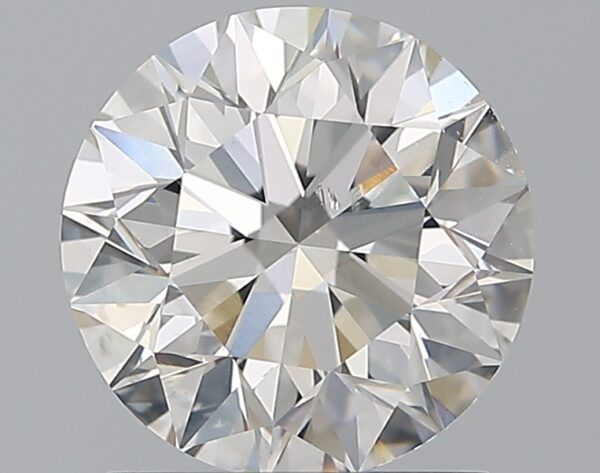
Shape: round
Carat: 1.5
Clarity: SI1
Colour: F
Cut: EX
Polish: EX
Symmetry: EX
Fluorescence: N
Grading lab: GIA
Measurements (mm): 7.21 x 7.26 x 4.59